Waleed Abulkhair

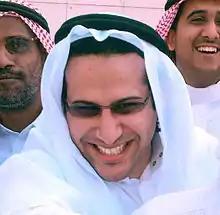
Waleed Abulkhair in November 2012

Waleed Sami Abulkhair (born 17 June 1979) is a Saudi Arabian lawyer and human rights activist, and the head of the Monitor of Human Rights in Saudi Arabia (MHRSA) organization. He is the first activist to be prosecuted by the Terrorism Law. He was arrested on 15 April 2014, and was sent to al-Ha'ir Prison while awaiting prosecution. On 6 July 2014, Abulkhair was sentenced to 15 years in prison by the Specialized Criminal Court, (10 years executed and five suspended) and a travel ban for another 15 years, in addition to a fine of 200,000 riyals (US$). On 12 January 2015, the case returned to the Court of Appeals, after which the judge requested increasing the previous sentence, because Abulkhair refused to apologize. Thus, the judgment was tightened to 15-year executed. In response, Abulkhair prayed for God's victory and refused to recognize the legitimacy of the Specialized Criminal Court. Abulkhair is incarcerated in the Dhahban Central Prison in Jeddah, Saudi Arabia, a facility used to hold high-profile political prisoners, as well as members of al-Qaeda and the Islamic State.